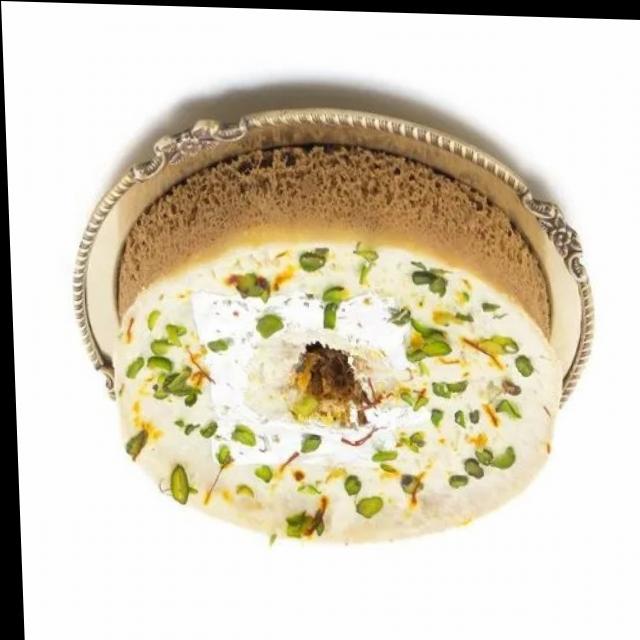
Dish: ghevar